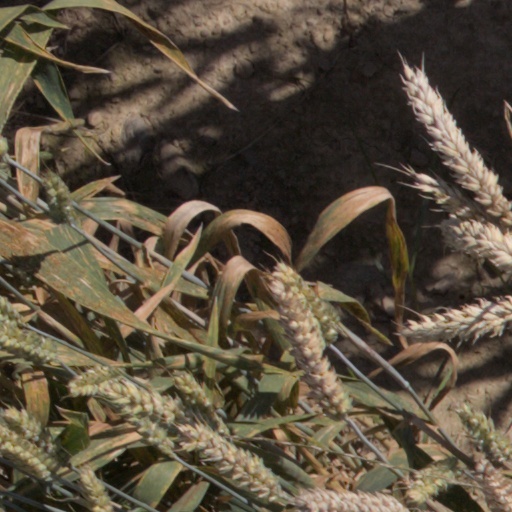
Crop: wheat